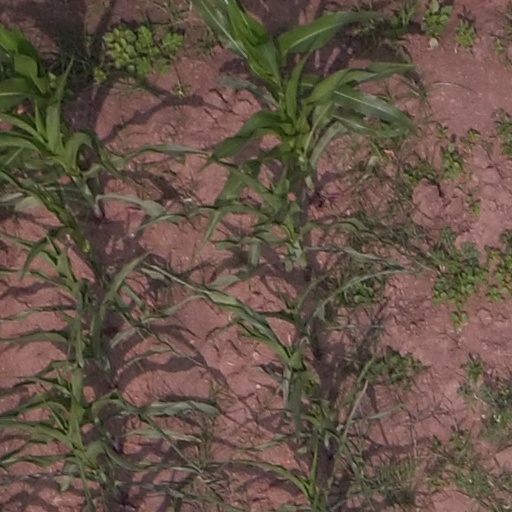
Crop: maize; corn